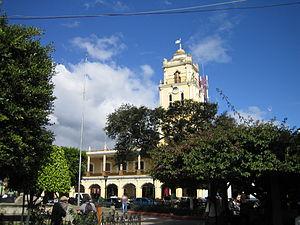
Les villes du Guatemala qui sont les plus peuplées et les plus importantes sont citées dans cet article.
Huehuetenango est une ville du Guatemala, et est siège du département de Huehuetenango. Il y a 57,289 habitants d'après le recensement de 2002.